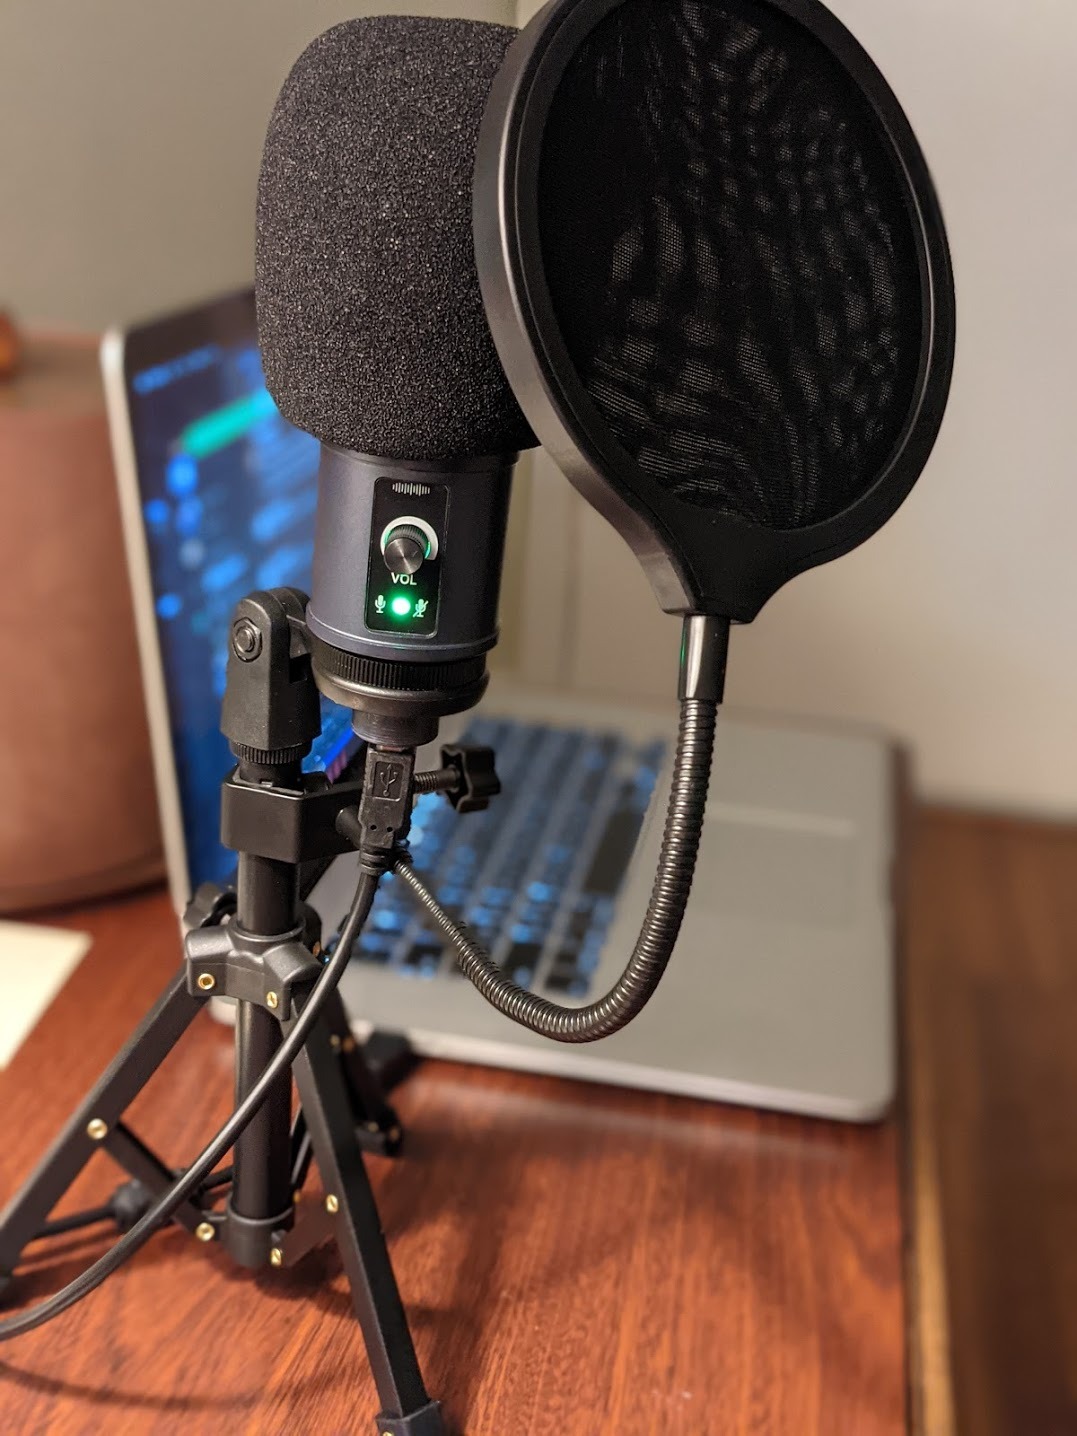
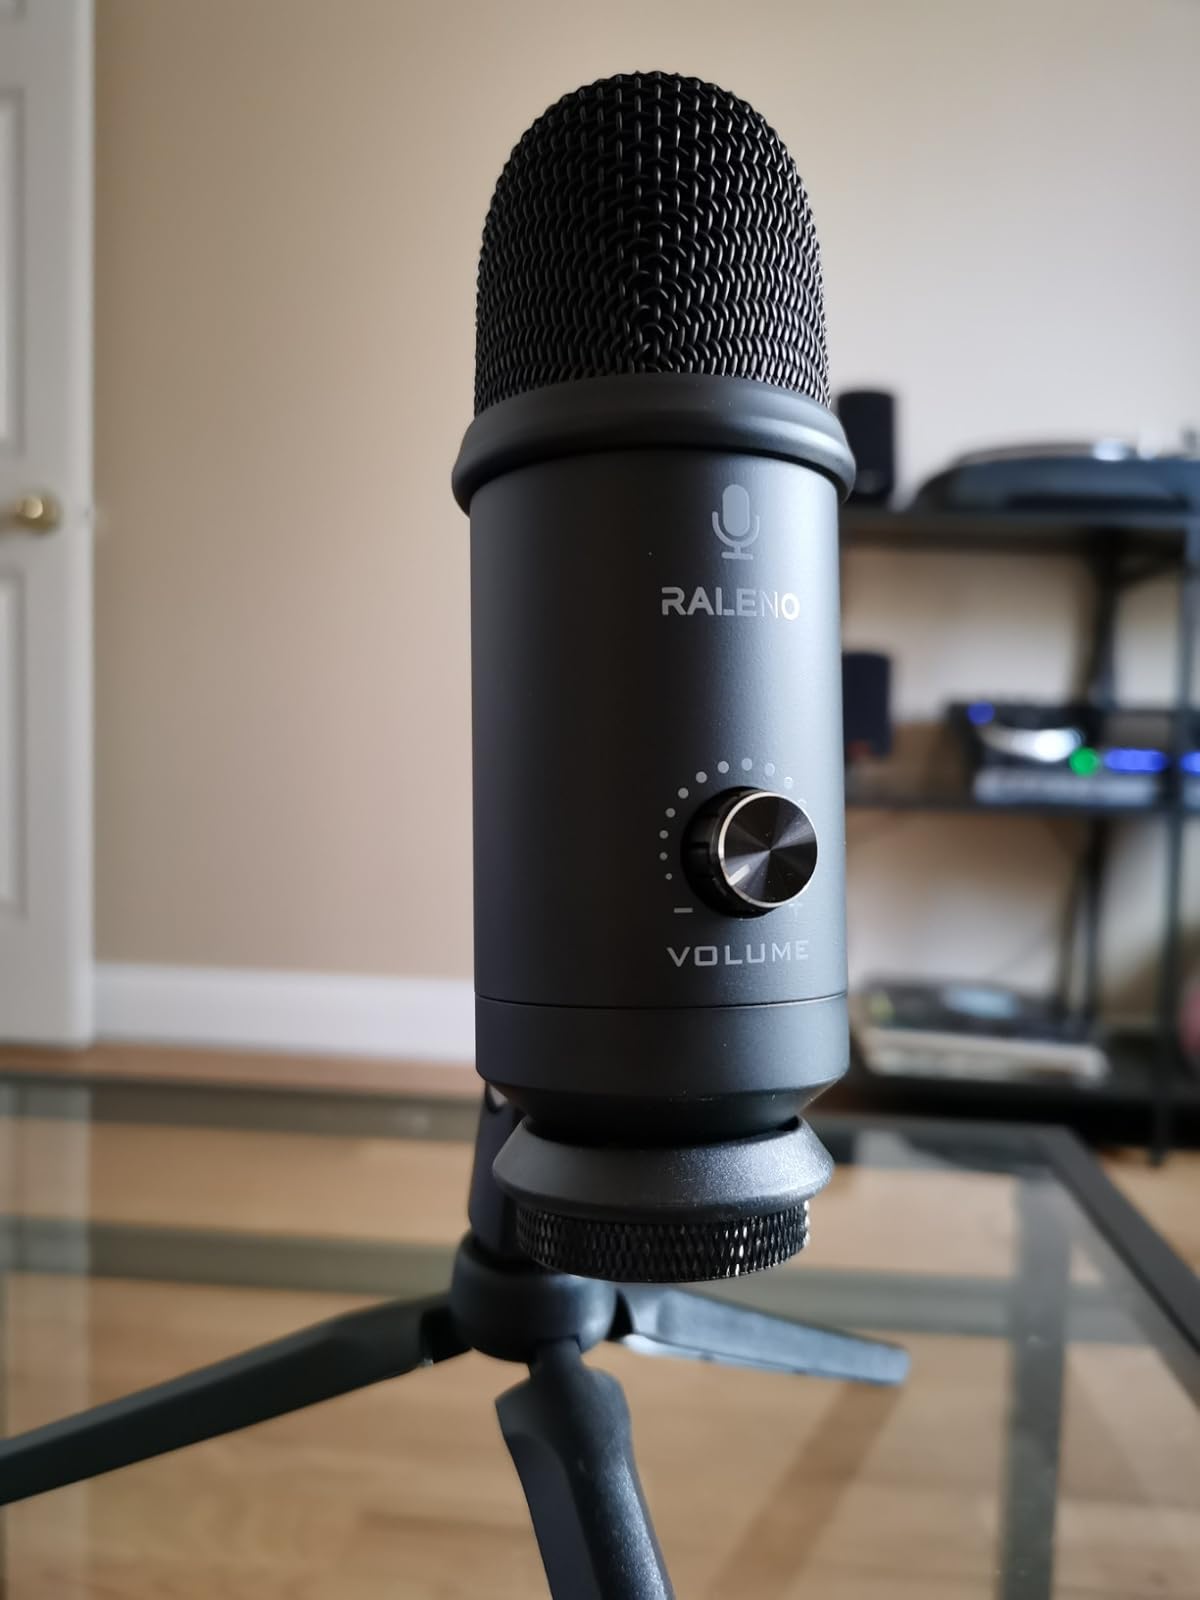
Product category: microphone
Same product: no